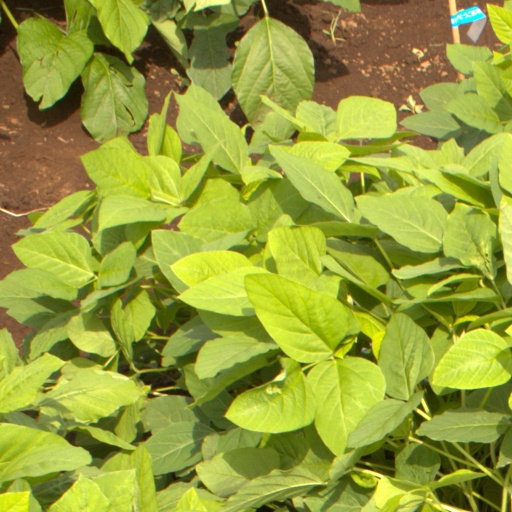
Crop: soybean